Women in South Africa

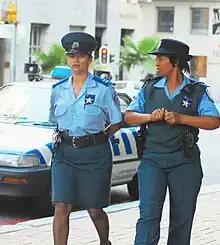
Women police in Cape Town, 2010

The ANCWL was resurrected in 1990, after the ban on the ANC was lifted, and women in more than 500 towns and cities organized to press for consideration of gender issues in the upcoming constitutional negotiations. At the insistence of its Women's League, the ANC accepted, in principle, the proposal that women should receive one-third of the political appointments in the new government. Other symbolic gains by the ANCWL have included strong policy stands on women's rights and protection against abuse and exploitation, but translating these standards into enforceable laws proved to be a difficult task.